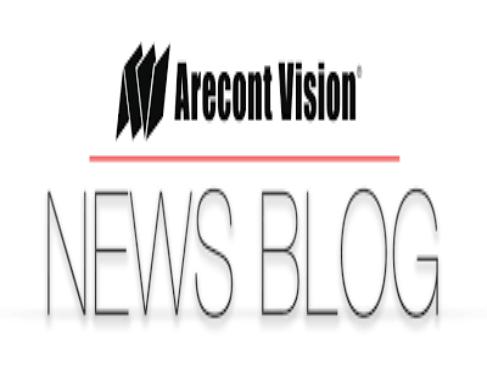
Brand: Arecont Vision
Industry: Electronic